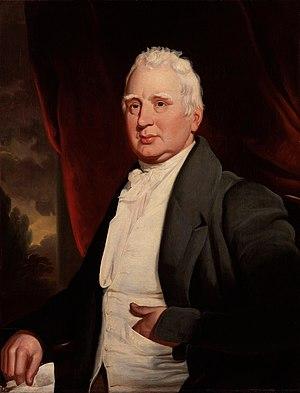
William Cobbett est un journaliste et homme politique britannique.
Thomas Cochrane, 10ᵉ comte de Dundonald, est un amiral et homme politique britannique, à la carrière émaillée de controverses. Il est le modèle de nombreux héros de romans sur la Royal Navy, parmi lesquels Horatio Hornblower, créé par C. S. Forester, et Jack Aubrey, personnage principal des romans de Patrick O'Brian et du film qui en a été tiré en 2003, Master and Commander : De l'autre côté du monde.